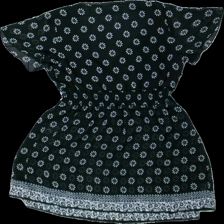
View: back
Type: Top
Category: Ladies
Brand: Soya/Soyaconcept
Colors: Black, White
Material: 100% poly
Pattern: Floral print
Cut: V-collar
Size: M
Season: Summer
Price range: 100-150
Recommended usage: Reuse
Description: Black top with white floral pattern from Soya, size M. Okay condition.